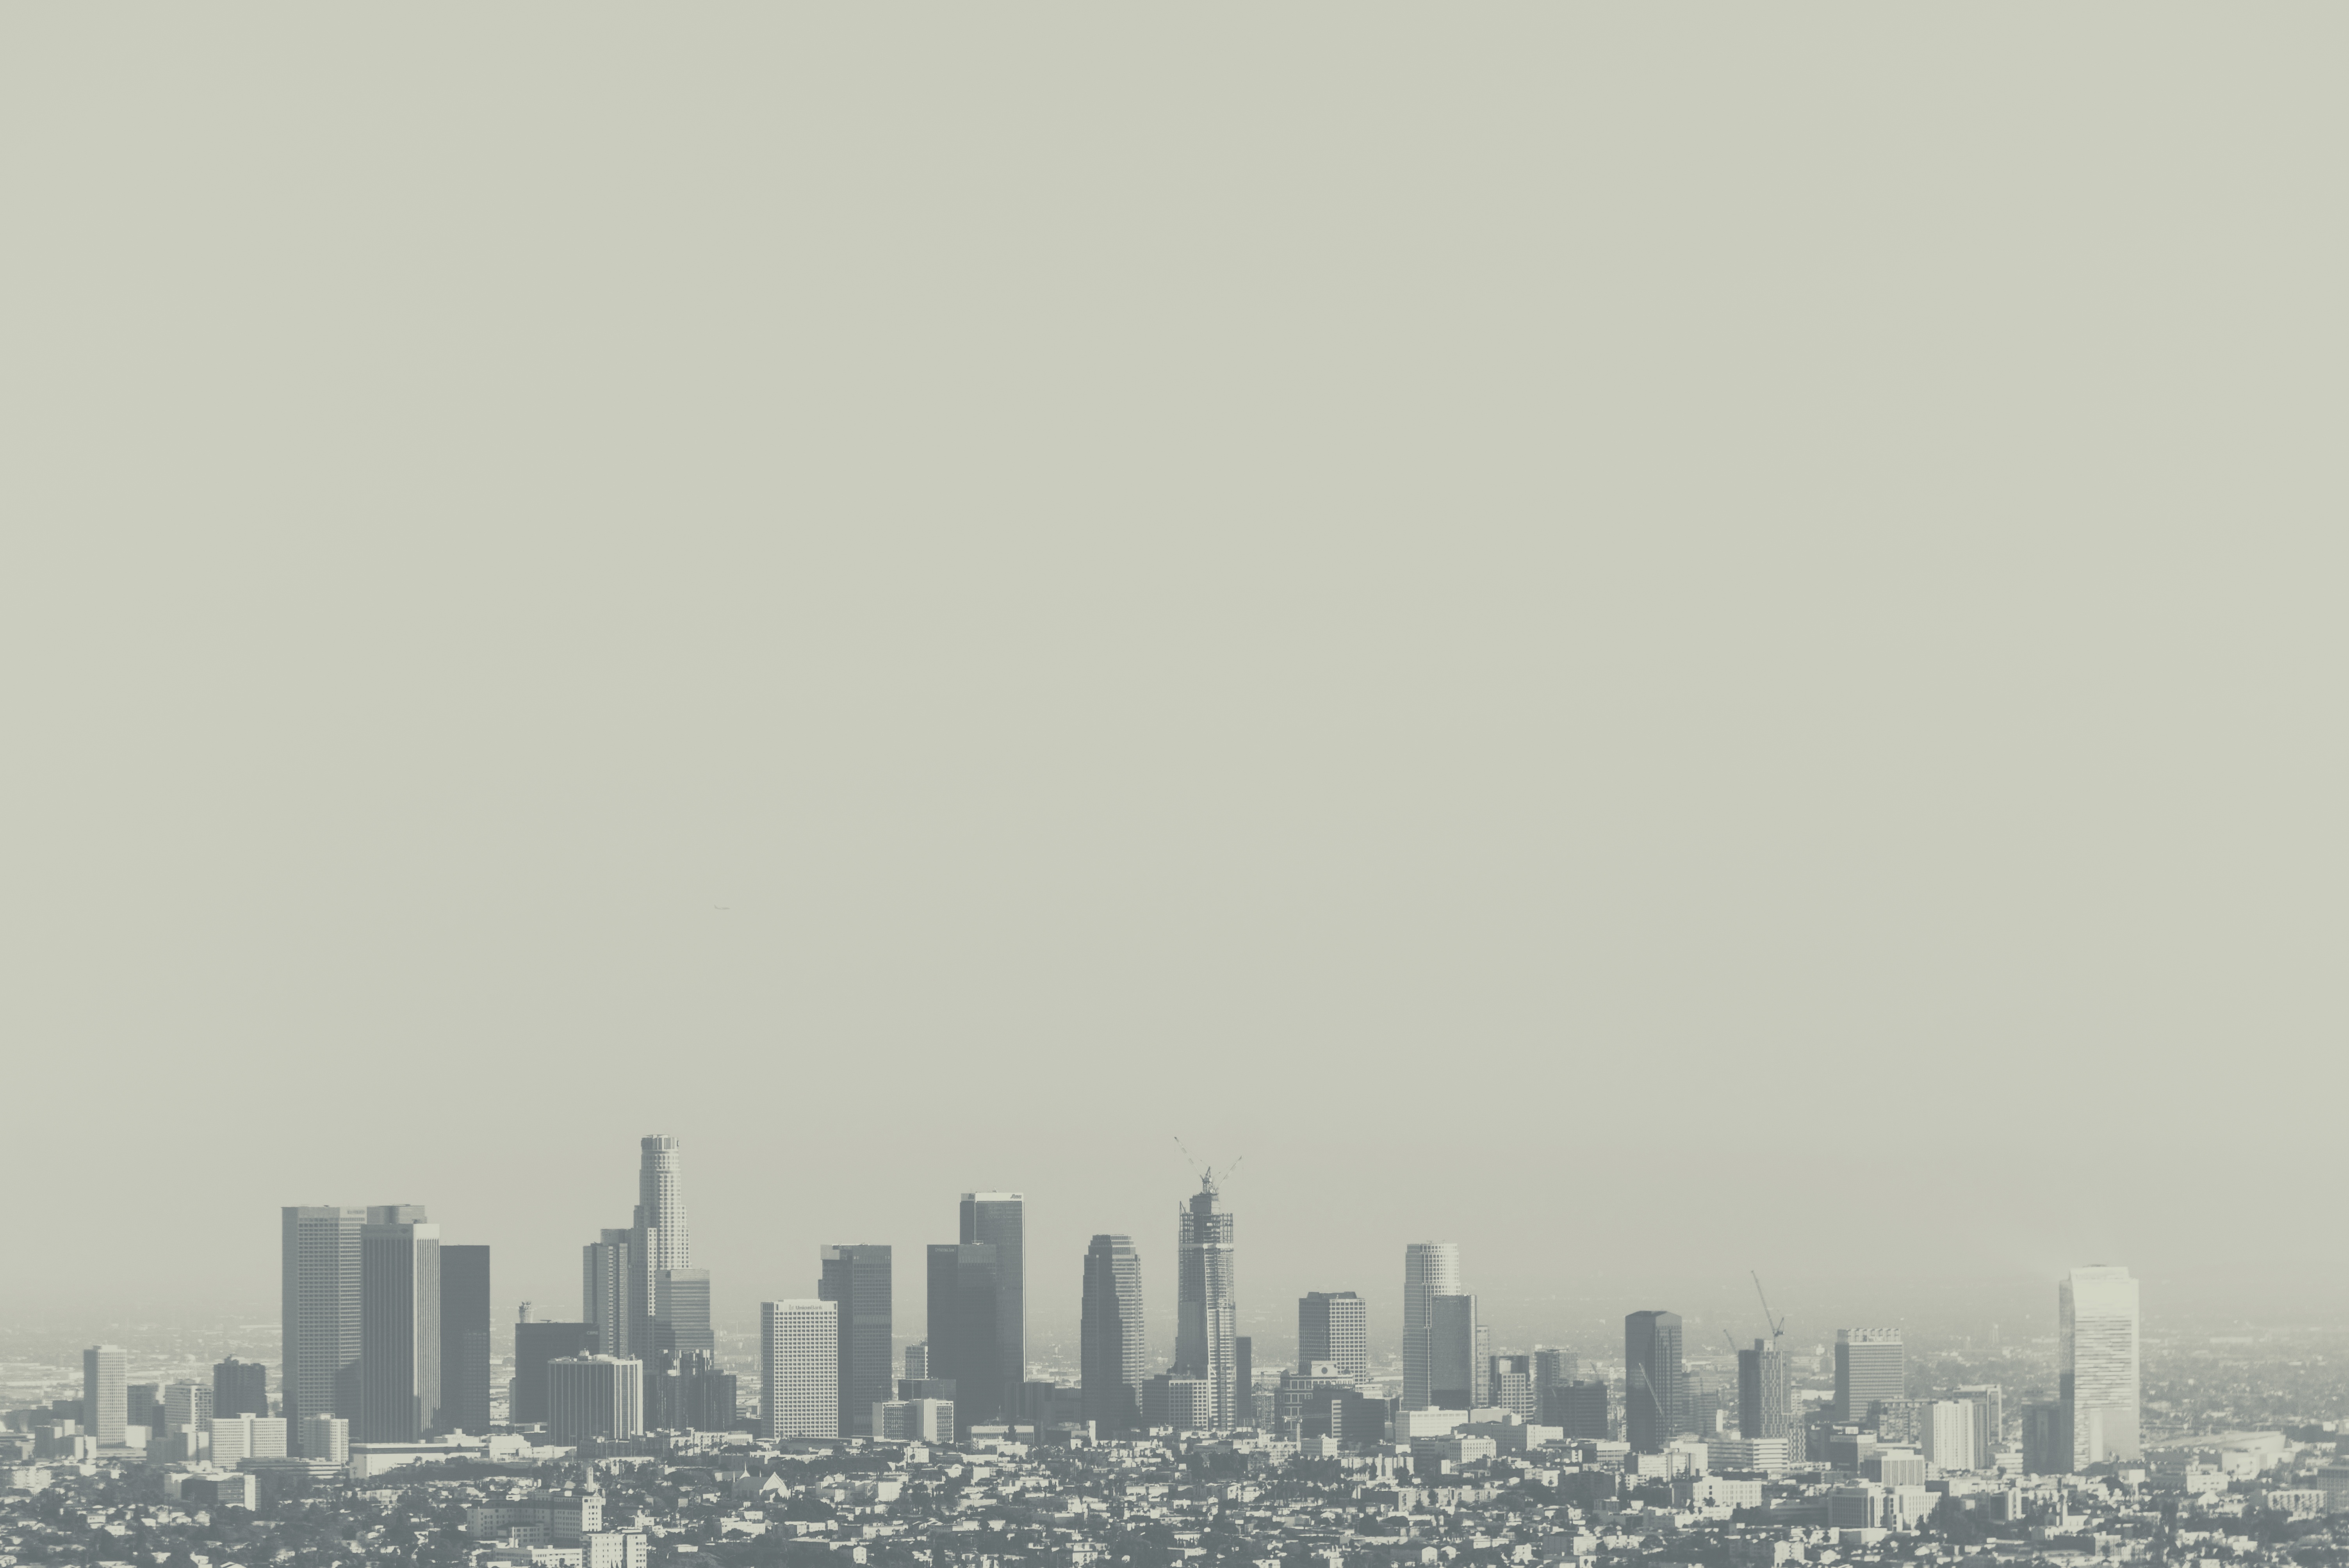
horizon, light, black and white, architecture, sky, skyline, building, city, skyscraper, urban, cityscape, downtown, hollywood, line, usa, america, haze, monochrome, place, la, day, famous, los angeles, monochrome photography, atmospheric phenomenon, human settlement, atmosphere of earth